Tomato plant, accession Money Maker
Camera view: tilt-top (135 deg); turntable rotation: 270 degrees
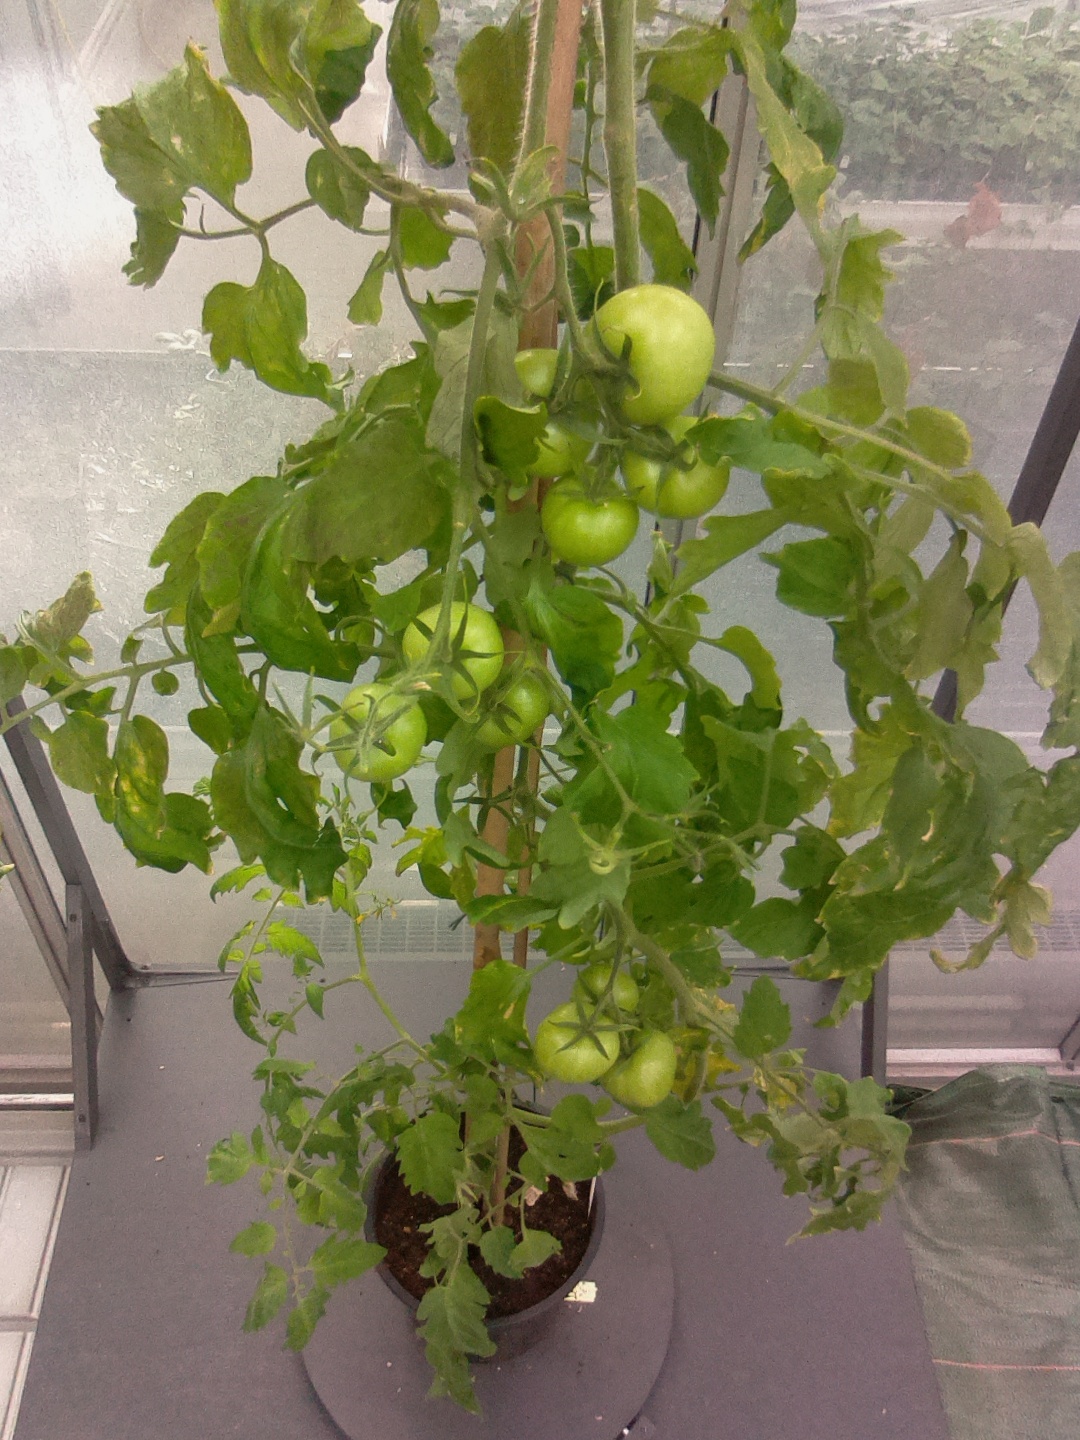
BBCH growth stage 76: 60%-70% of final fruit size